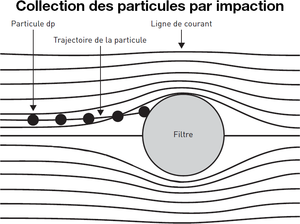
Principe de l'impaction inertielle
Les fumées chirurgicales provoquées par l'utilisation d'une source d'énergie durant un acte chirurgical, ces fumées peuvent présenter des dangers pour la santé des personnes présentes au bloc opératoire. Des polluants biologiques, organiques ainsi que des nanoparticules sont susceptibles de traverser la paroi alvéolaire et de rejoindre le système sanguin des personnes qui y sont exposées.